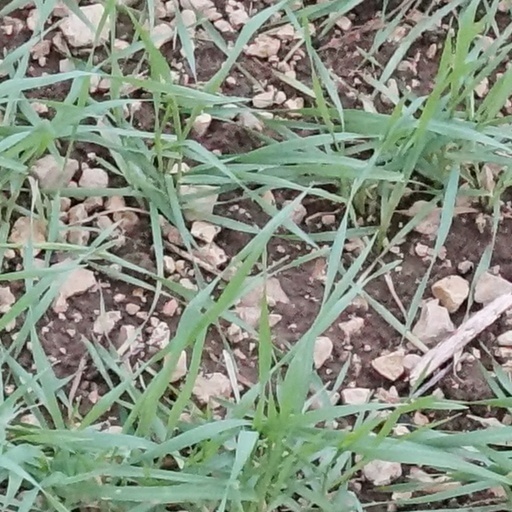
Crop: wheat